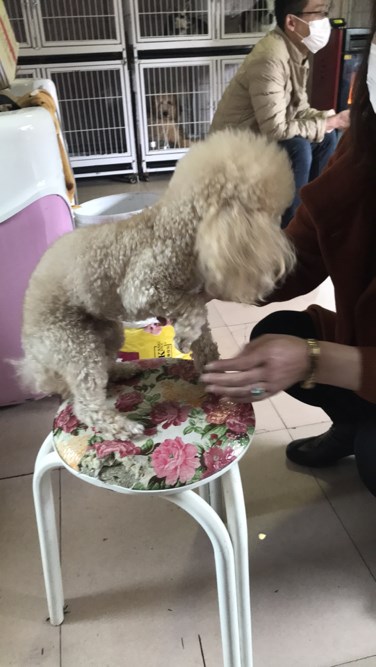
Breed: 7449-n000128-teddy